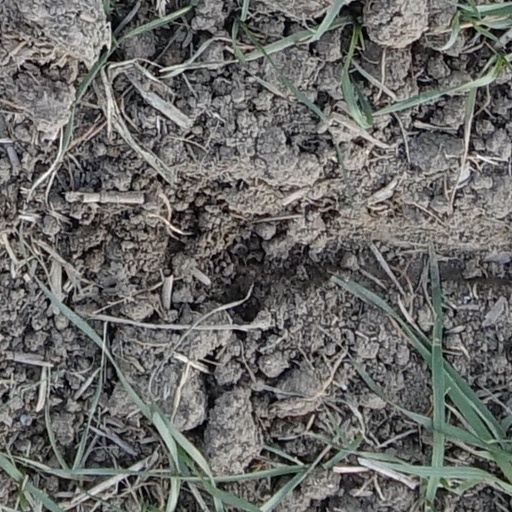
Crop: wheat